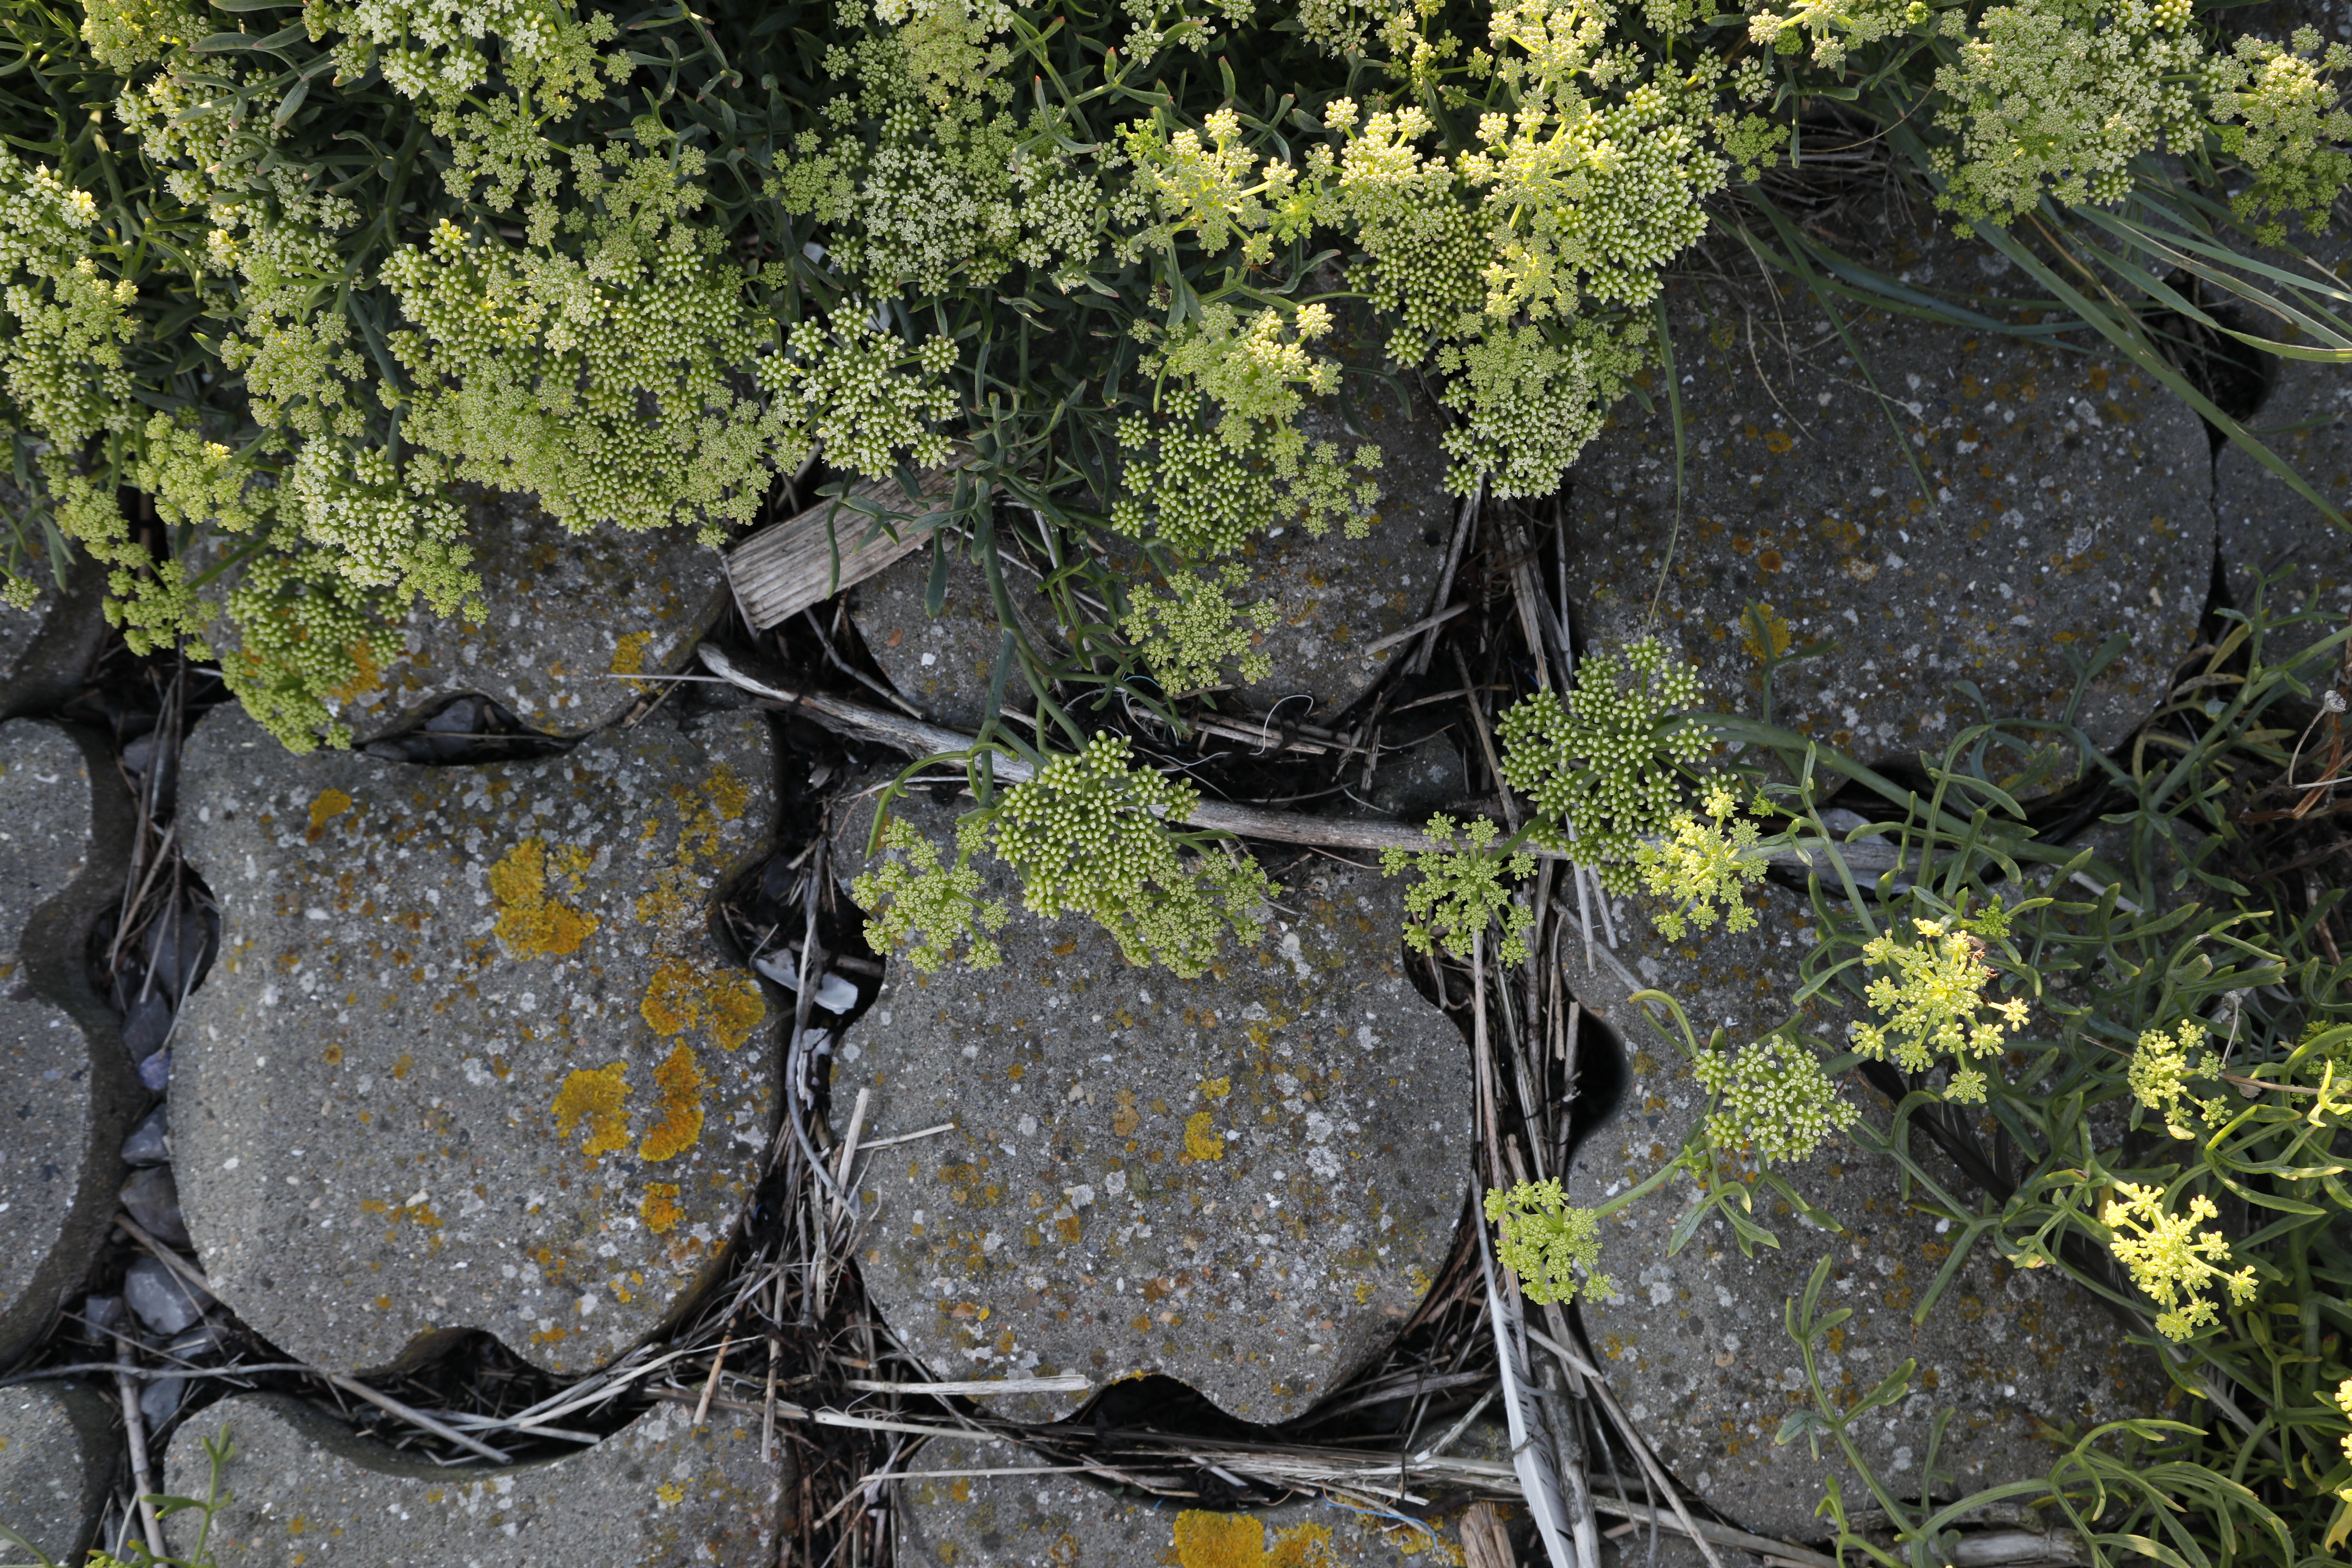
Plant species: Crithmum maritimum